Chunee

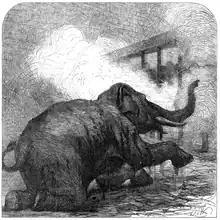
Illustration for magazine article by engraver Joseph Swain depicting the shooting of Chunee

By 1820, Chunee had more than doubled in size since his arrival in England, requiring new quarters -- an "upstairs cage, made of iron-bound oak bars, three feet in girth" -- which cost Cross £350. Chunee by then was consuming 800 pounds of hay, corn, straw, carrots, mangel wurzel, and biscuit daily. Around that time, Chunee attacked his keeper, Alfred Copps (or Cops), a competent man with whom Chunee had seemed to enjoy a good relationship and who, up to that point, seemed to have had Chunee under control. He had taught Chunee some of his tricks. Chunee forced Copps into a corner of the cage. Copps was not pierced by the elephant's tusks, but fell to the ground unconscious and was worked on by Chunee with his trunk until Edward Cross was able to distract the elephant. Copps was extracted from the cage. The reason for the attack remains unknown. Cross was concerned but ultimately decided to keep Chunee, the menagerie's star attraction. Copps remained with the exchange until 1822 (when he became the last Keeper of the Royal Menagerie at the Tower of London) but never dealt with Chunee again.